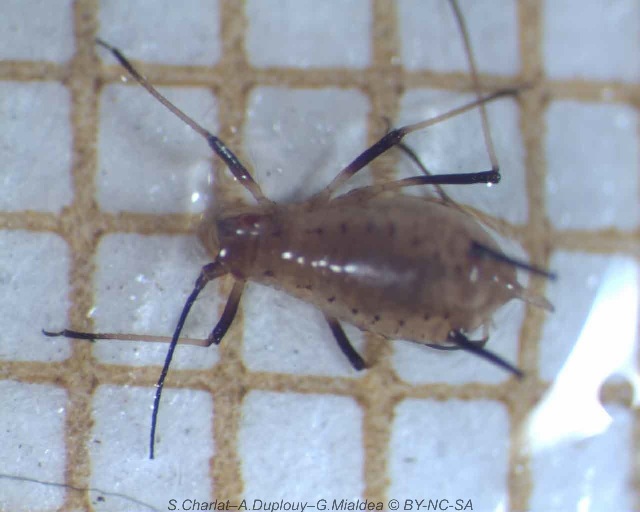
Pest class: english_grain_aphid